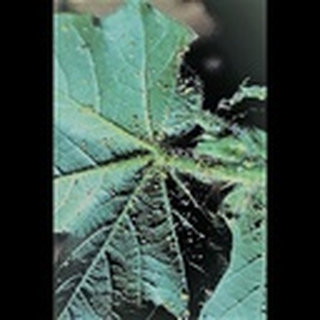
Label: cotton_aphids